WRNJ

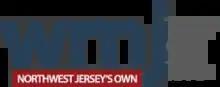
Logo before 105.7 translator sign on

The sale of WRNJ-FM in 1998 excluded the FM translators on 92.7 in Washington Township and on 104.7 in Hackettstown. WRNJ's owners retained these to rebroadcast the AM signal for listeners who prefer FM's sound quality. In 2009, the oldies sound evolved to a classic hits format focusing on 1970s and '80s hits. In 2014, the station returned to a mix of adult contemporary and classic hits, with the slogan "Today's Hits and Yesterday's Favorites." The playlist is mostly from the '80s, '90s, and 2000s, but with a few titles from the '60s and '70s.